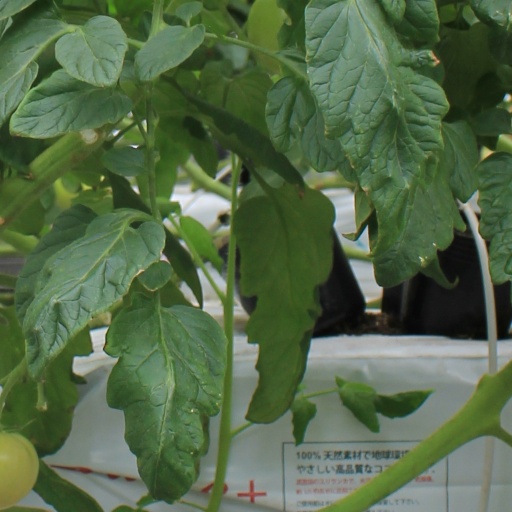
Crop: tomato